Triplemanía XXIII

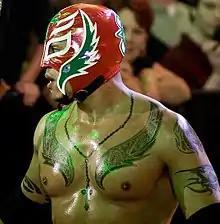
Rey Mysterio Jr. (pictured here in 2011) wrestled in the "Dream Match" main event against Myzteziz

Ever since Myzteziz (then known as Místico) rise in popularity early in the 21st century parallels were drawn between "El Principe de Oro y Plata" ("The Prince of Gold and Silver") and Rey Mysterio Jr. both in regards to their ring style, skill level and popularity. Myzteziz would become the most popular "Luchador" in Mexico during the first decade of the 21st century while Rey Mysterio would become the most popular "luchador" outside of Mexico in the same time period. When Myzteziz joined the WWE under the name Sin Cara in 2011, the idea that the two could face off became a possibility. By mid-2012 wrestling magazine and news websites reported rumors of a Rey Mysterio/Sin Cara possibly taking place at WrestleMania 28 but due to injuries to Rey Mysterio the match did not happen. When Mysterio returned from his injuries in later 2012 he began teaming with Sin Cara on a regular basis, leading once again to speculations that the two might wrestle each other at WrestleMania 29, possibly in a "Lucha de Apuestas", or bet match with their masks on the line. The duo teamed regularly throughout the second half of 2012, including a tournament to determine the #1 contenders for the WWE Tag Team Championship, a tournament that Rey Mysterio and Sin Cara lost in the finals to "The Rhodes Scholars" (Cody Rhodes and Damian Sandow) at the 2012 pay-per-view. In the wake of their loss rumors of a WrestleMania 29 match arose again, this time with the added rumors that the WWE wanted to use the match to set a record for the most masked fans in one location as well as transitioning the role of the WWE's top Latino wrestler from Rey Mysterio to Sin Cara. Unfortunately Mysterio was forced to take time off once again in March 2013 due to another knee injury. At this point in time it was reported that Rey Mysterio did not intend to sign another contract with the WWE, putting an end to the rumored Rey Mysterio vs Sin Cara match for the time being. In 2014 Sin Cara left the WWE and began working for AAA in Mexico under the name Myzteziz. In February 2015 the WWE announced that Rey Mysterio's contract had expired. A few days later it was announced that he had signed with AAA and would team up with Myzteziz in the main event of the 2015 Rey de Reyes ("King of Kings") show against El Hijo del Perro Aguayo and Pentagón Jr., a match that the reunited team of Mysterio and Myzteziz won when Mysterio Jr. scored the pin. On May 24, 2015, Myzteziz, Rey Mysterio Jr. and El Patrón Alberto formed a "Dream team" to win the Lucha Libre World Cup. On July 10, 2015, AAA announced that the "dream match" between Rey Mysterio Jr. and Myzteziz would finally take place and that it would be the main event of Triplemanía XXIII.